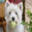
Label: dog